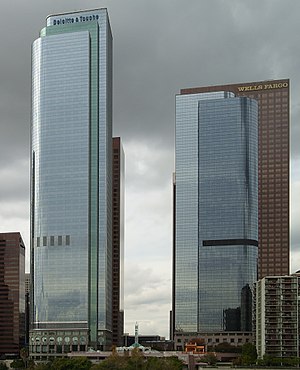
Wells Fargo / Notable bygninger
Wells Fargo og Deloitte i Los Angeles
Wells Fargo & Company er en amerikansk multinational finans- og bankvirksomhed. Koncernen har hovedsæde i San Francisco og er repræsenteret over det meste af USA. I 2013 var bankkoncernens aktiver på 1.527,015 mia. amerikanske dollar, hvilket gjorde det til USA's fjerdestørste bankkoncern. Målt på aktiernes markedsværdi var det i 2013 USA's største bank. Omsætningen var i 2013 på 83,78 mia. amerikanske dollar og der var i alt 264.900 medarbejdere.